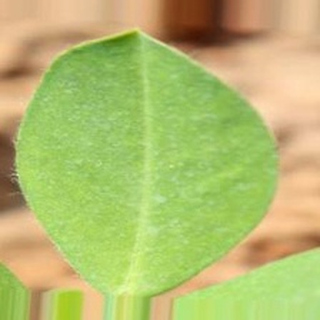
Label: healthy_groundnut